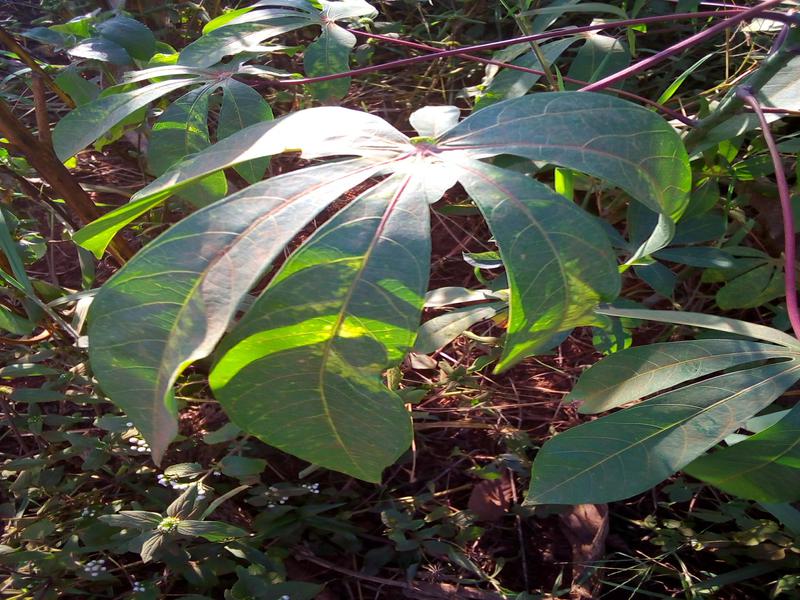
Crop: cassava
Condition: healthy